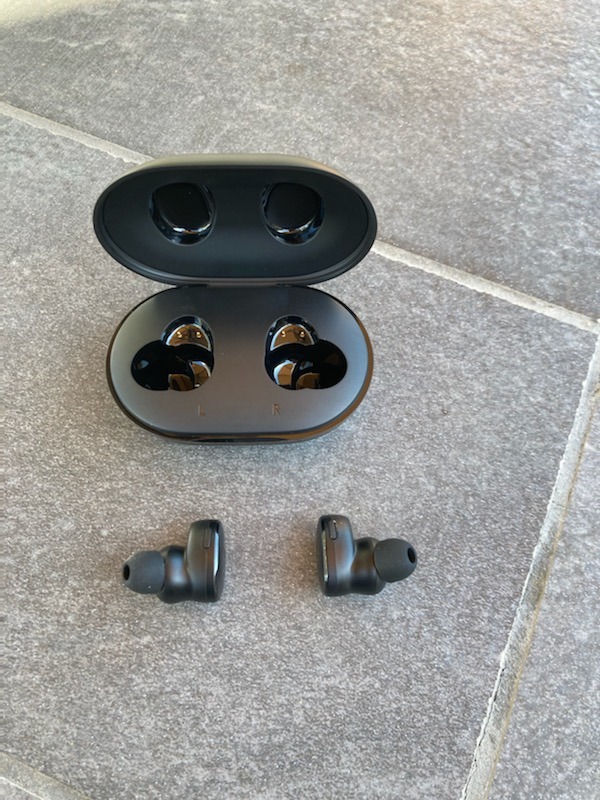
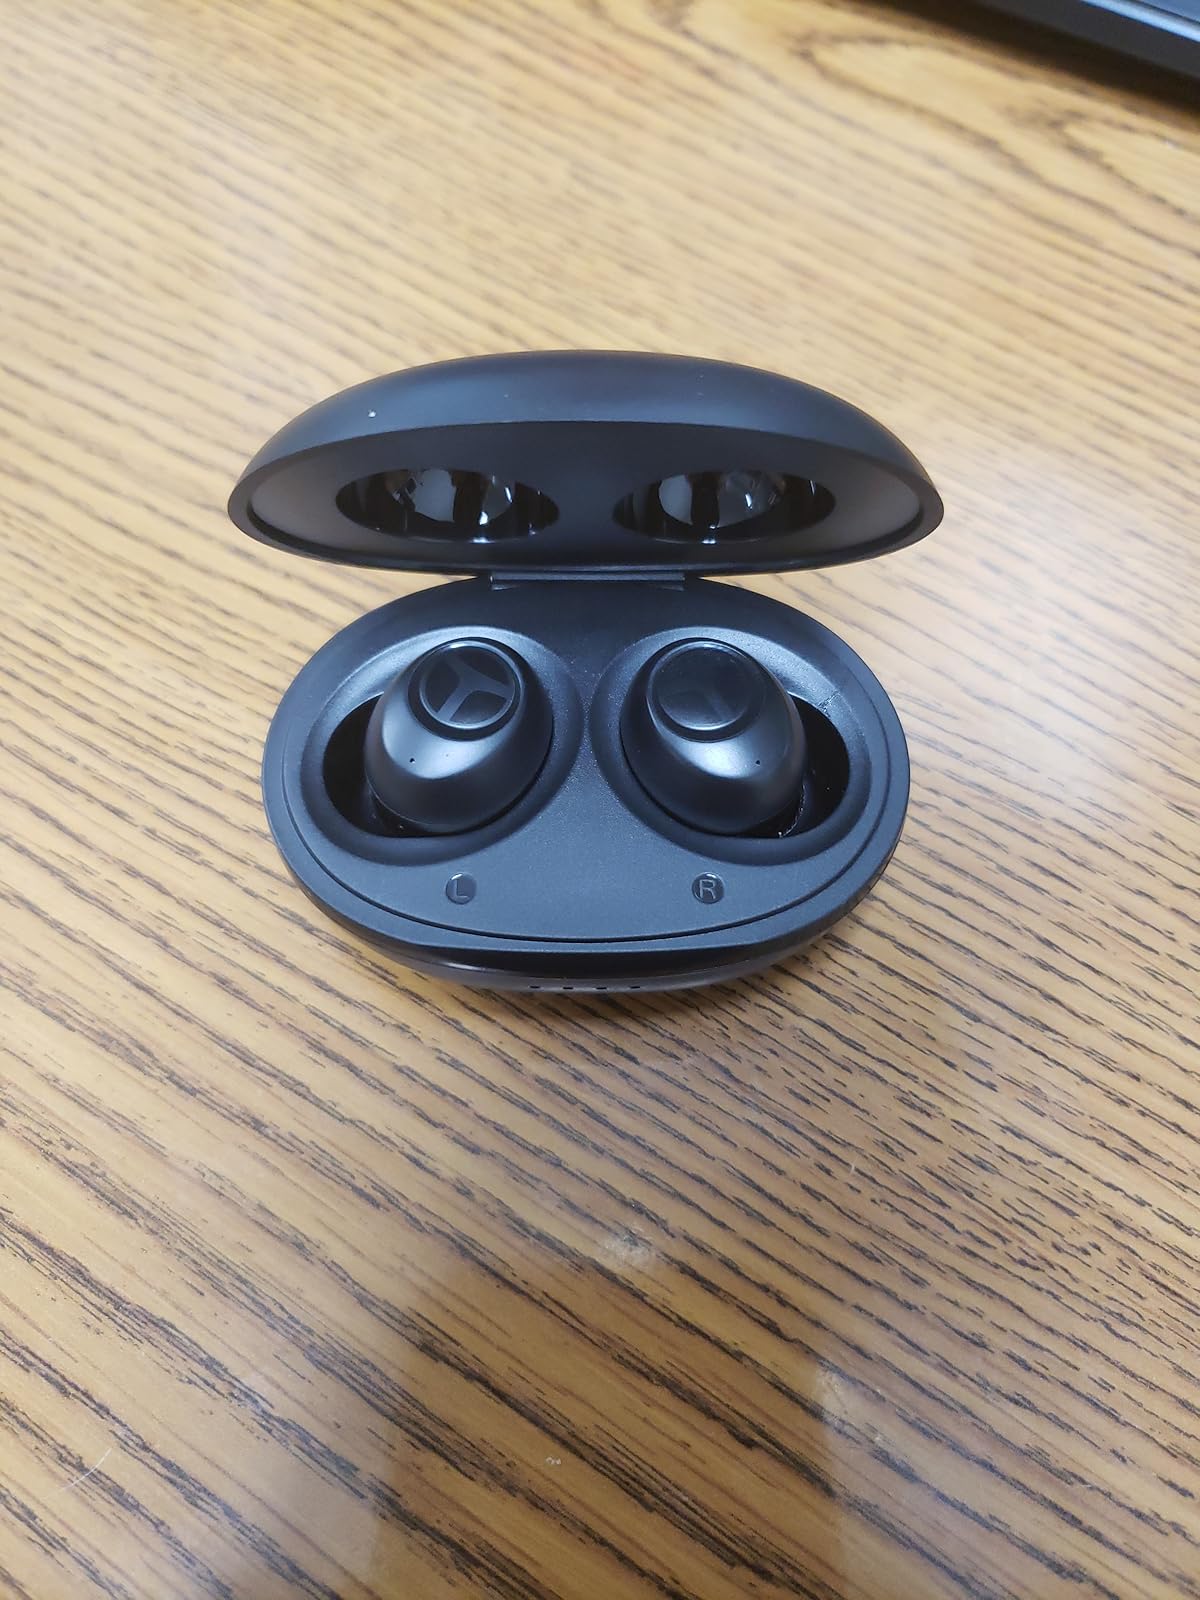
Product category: earbuds
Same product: no